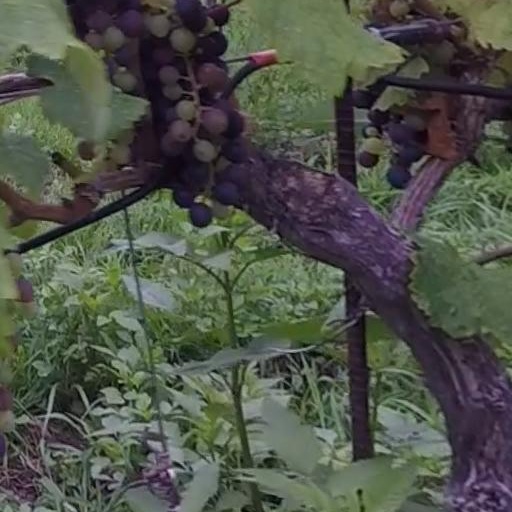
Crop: grape